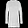
Label: Dress